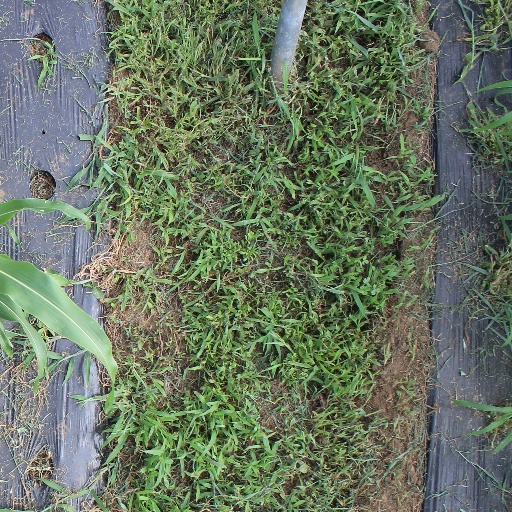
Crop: sorghum